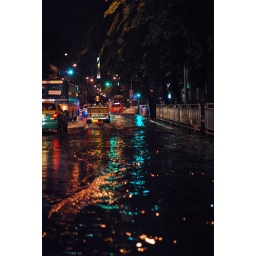
Raining cats and dogs in Chinatown